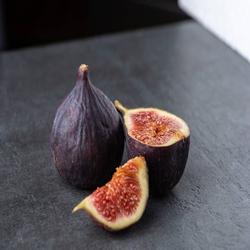
Label: Fig